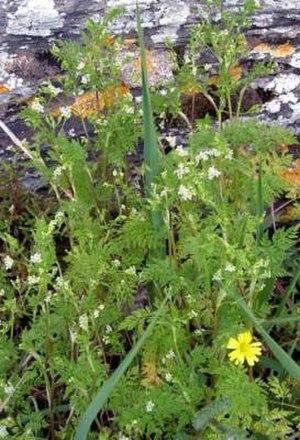
L'anthrisque commun est une plante herbacée annuelle de la famille des Apiaceae.